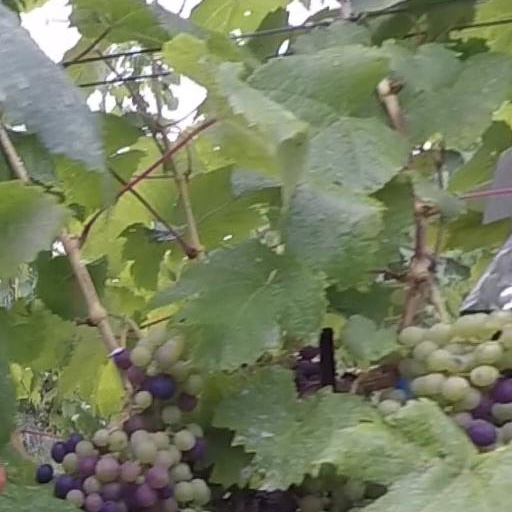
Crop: grape